Talento Bilingüe de Houston

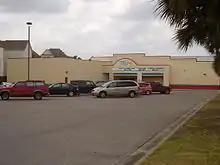
Talento Bilingüe de Houston

Talento Bilingüe de Houston (TBH, "Bilingual Theater of Houston") is a bilingual English-Spanish theater in the Second Ward in the East End, Houston, Texas. It is located at the intersection of Jensen Road and Navigation Drive, adjacent to Guadalupe Park, and two city blocks from Downtown Houston.